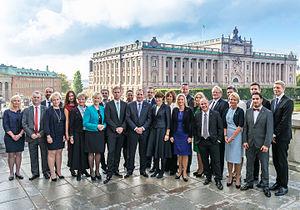
Le gouvernement de Stefan Löfven pose à l'extérieur du Palais Royal de Stockholm le 3 octobre 2014.
Le gouvernement Löfven est le gouvernement du Royaume de Suède depuis le 3 octobre 2014, durant la 49ᵉ législature du Riksdag. Il est reconduit lors de la 50ᵉ législature.